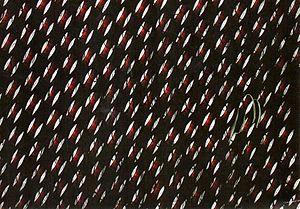
Carles Delclaux Is est un artiste textile catalan formé aux manufactures Aymat à Sant Cugat et à l'École des Beaux-Arts Massana à Barcelone.